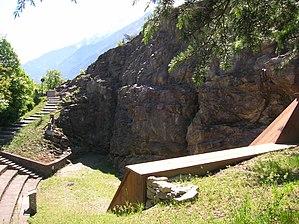
Le château Jocteau est un édifice valdôtain situé dans la localité de Beauregard, à Aoste. C'est l'un des trois châteaux du XXᵉ siècle présents en Vallée d'Aoste avec le château Savoie à Gressoney-Saint-Jean et le château baron Gamba à Châtillon. Il n'est pas ouvert au public mais il accueille un petit musée de l'alpinisme ainsi que le siège du commandement de l'École militaire alpine d'Aoste.